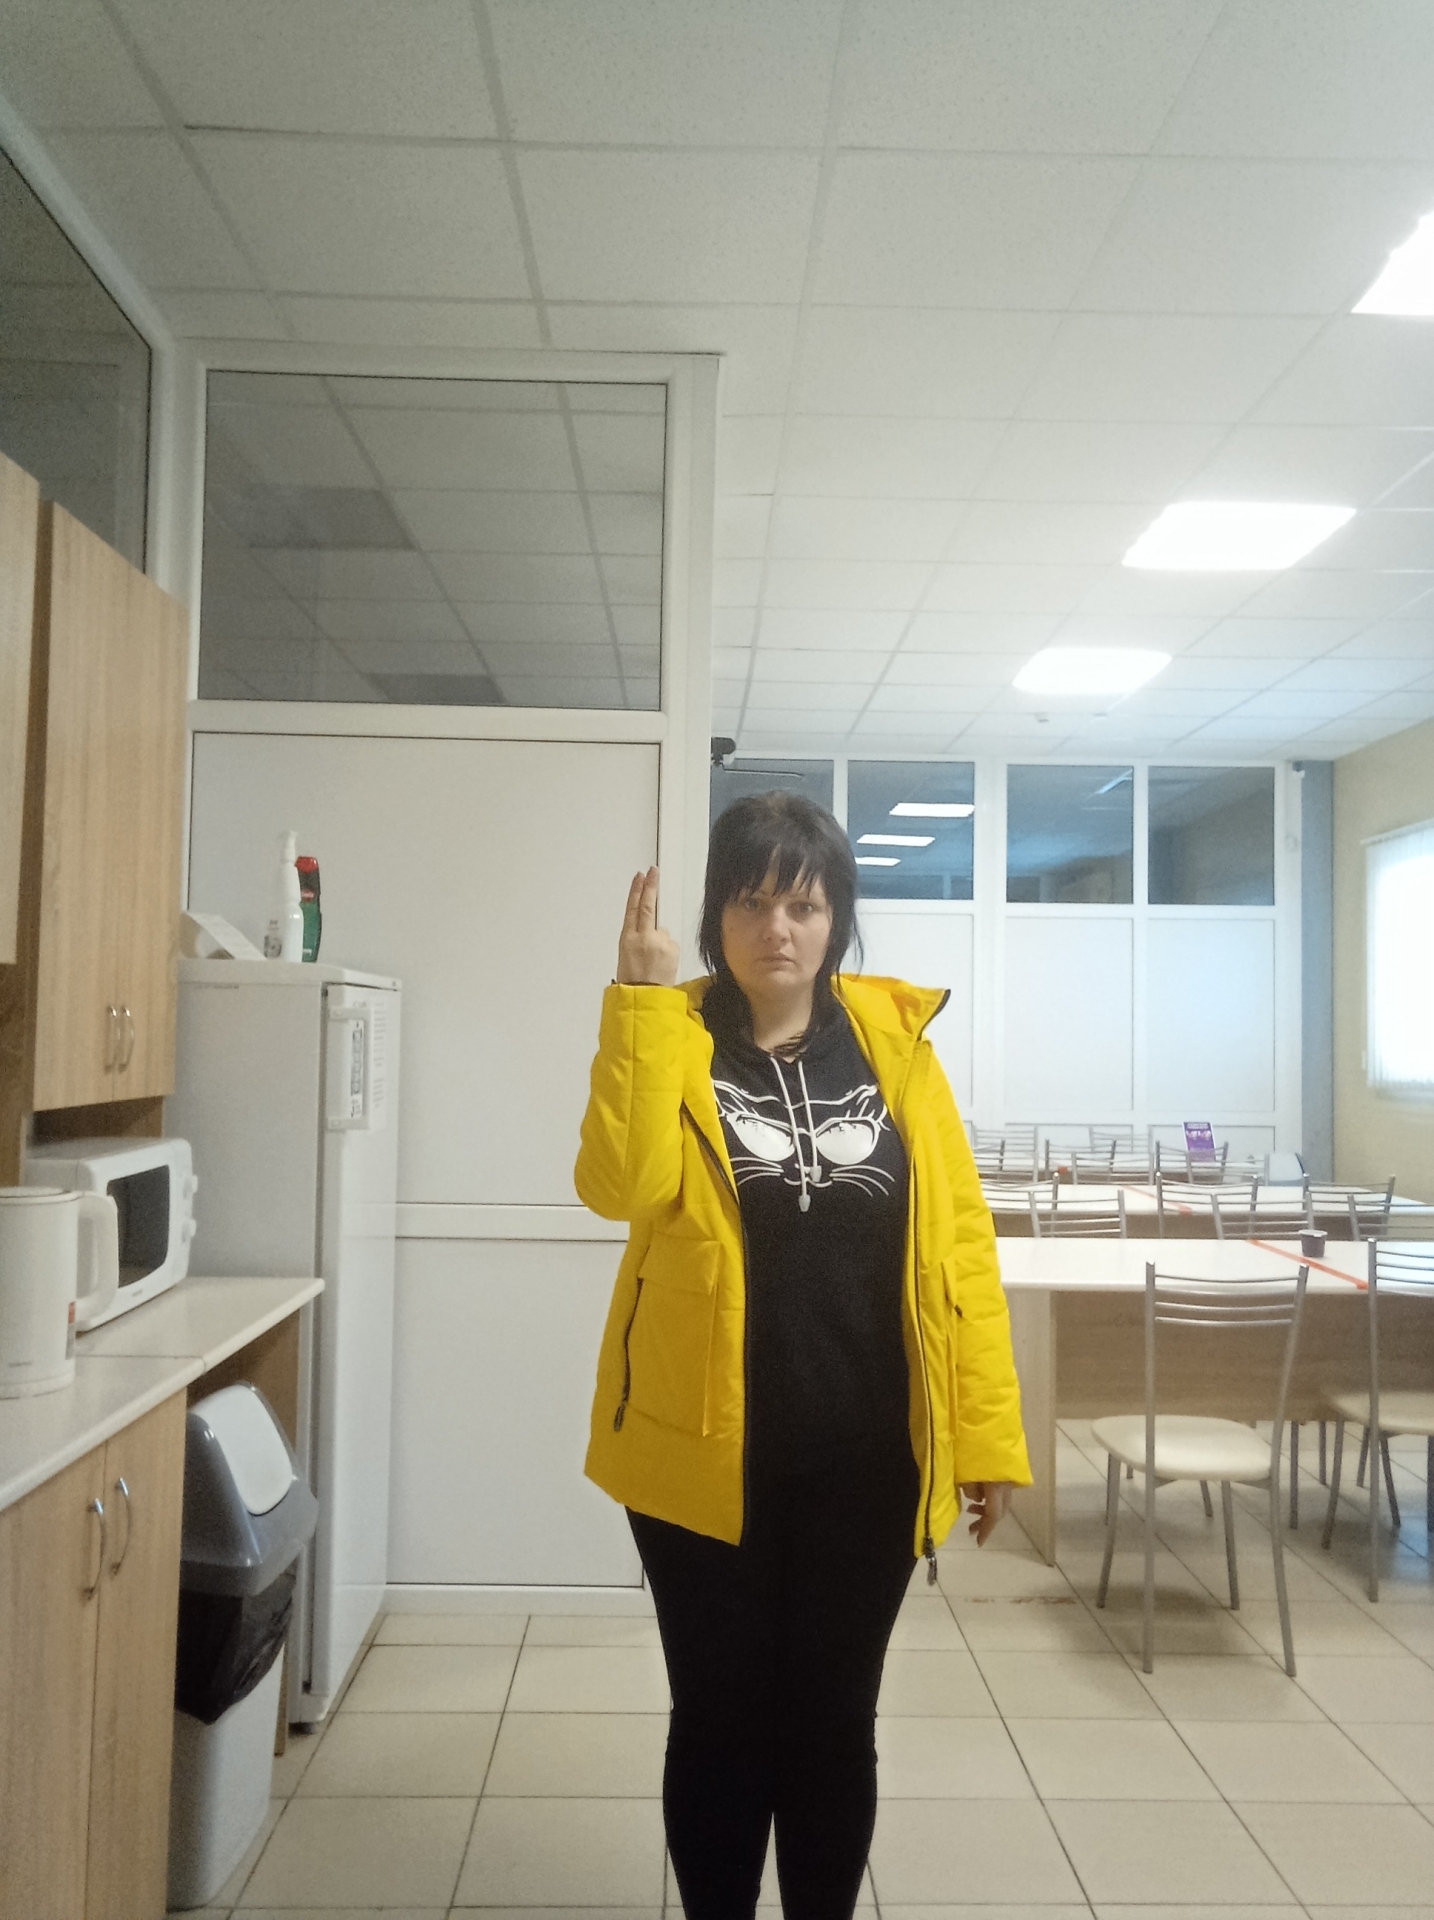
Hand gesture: two_up_inverted